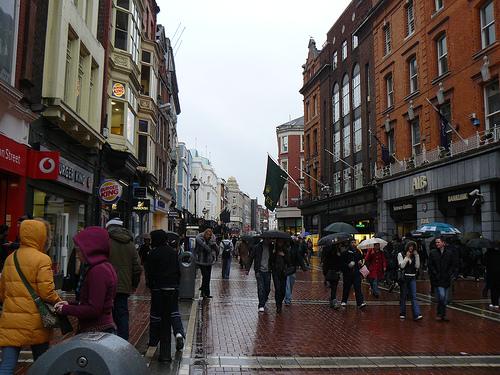
Weather: rain or strom